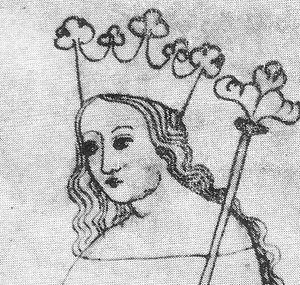
Cet article donne la liste des conjoints des souverains luxembourgeois.
"Cette liste concerne les conjoints des souverains de Bohême. Toutes ont été des femmes et titrées reines, à l'exception de l'époux du ""roi"" de Bohême Marie-Thérèse d'Autriche, François Iᵉʳ du Saint-Empire. De ce fait, Marie-Thérèse demeure la seule reine régnante de Bohême.